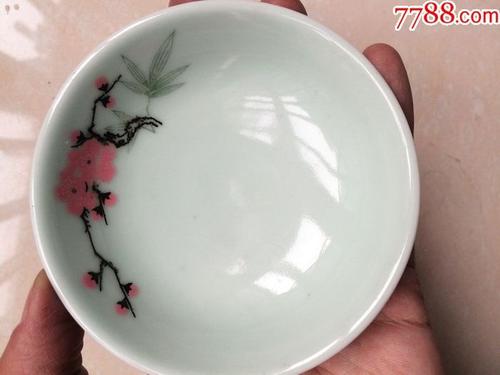
Label: trash